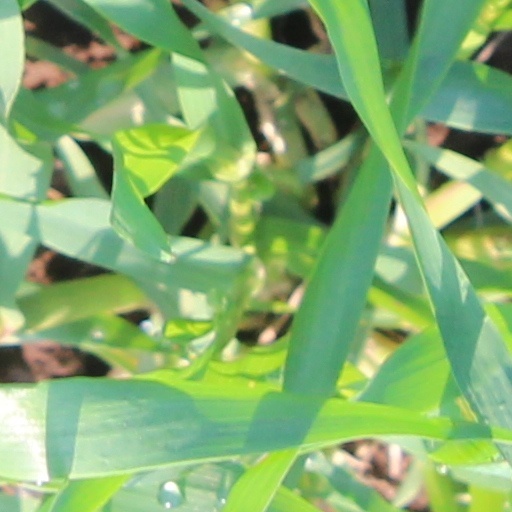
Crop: wheat